Poor Little Bitch Girl

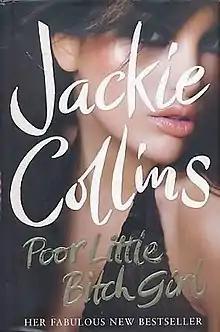
First edition (UK)

Poor Little Bitch Girl is the 27th novel by English novelist Jackie Collins. It was released on 4 October 2009 in the United Kingdom, and 9 February 2010 in the United States. The book stemmed from an idea that Collins was working on for a television series about heiresses entitled "Poor Little Rich Girls". The series was ultimately never made and so she adapted the material for a novel.